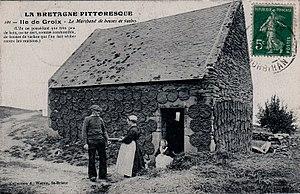
Groix
Groix [gʁwa] est une île et une commune bretonne du département du Morbihan. Elle se trouve dans le golfe de Gascogne, au large de la côte sud de la Bretagne, au nord-ouest de Belle-Île-en-Mer et en face de Ploemeur. Elle constitue une commune, et, jusqu'à 2015, constituait aussi le canton de Groix. Elle est accessible par bateau au départ de Lorient et de Port-Louis. Historiquement, elle fait partie du pays vannetais et du Kemenet-Héboé.